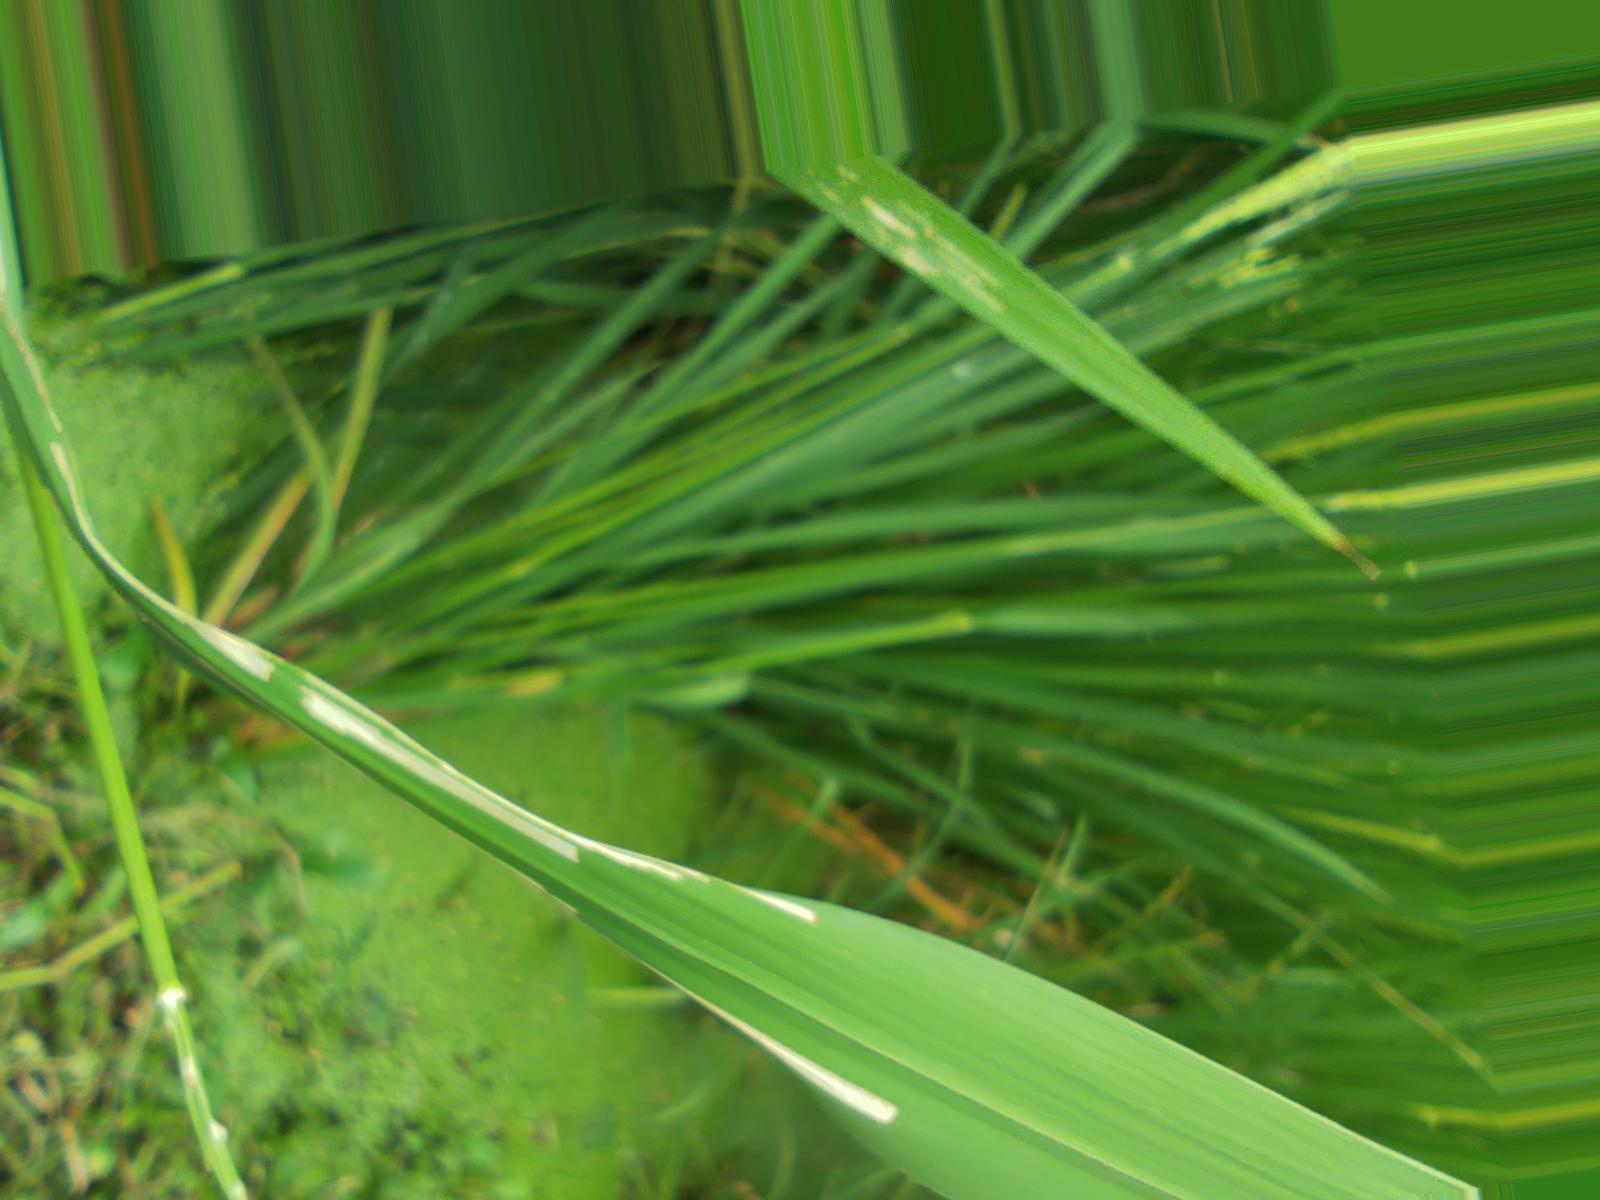
Nhãn: Sâu gai ( Hispa )